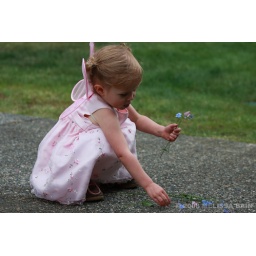
Young girl in pretty pink dress and fairy wings plays with flowers.